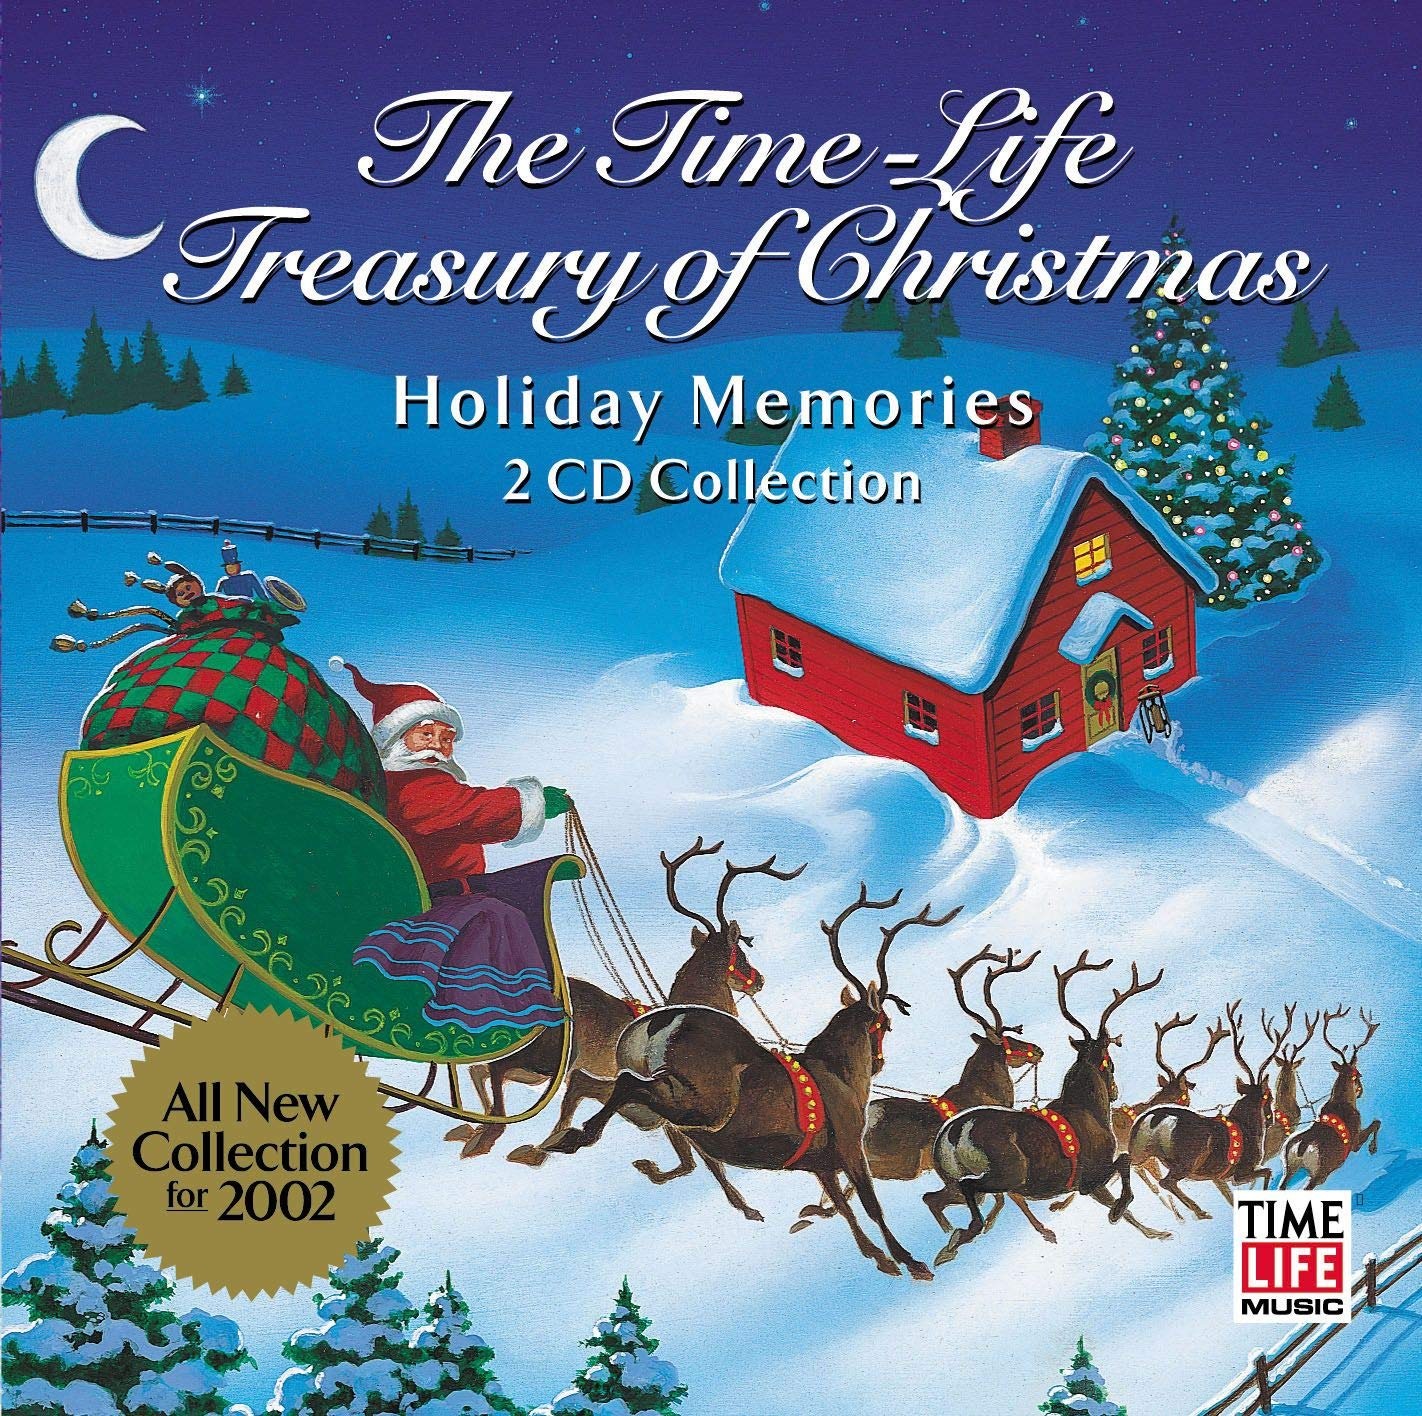
Item Name: The Time-Life Treasury of Christmas: Holiday Memories
Bullet Point: Shrink-wrapped
Product Description: CD
Value: 1.0
Unit: Count

Price: 34.99